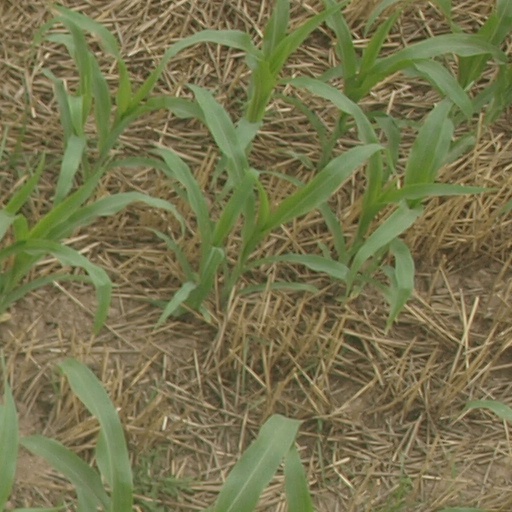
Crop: maize; corn